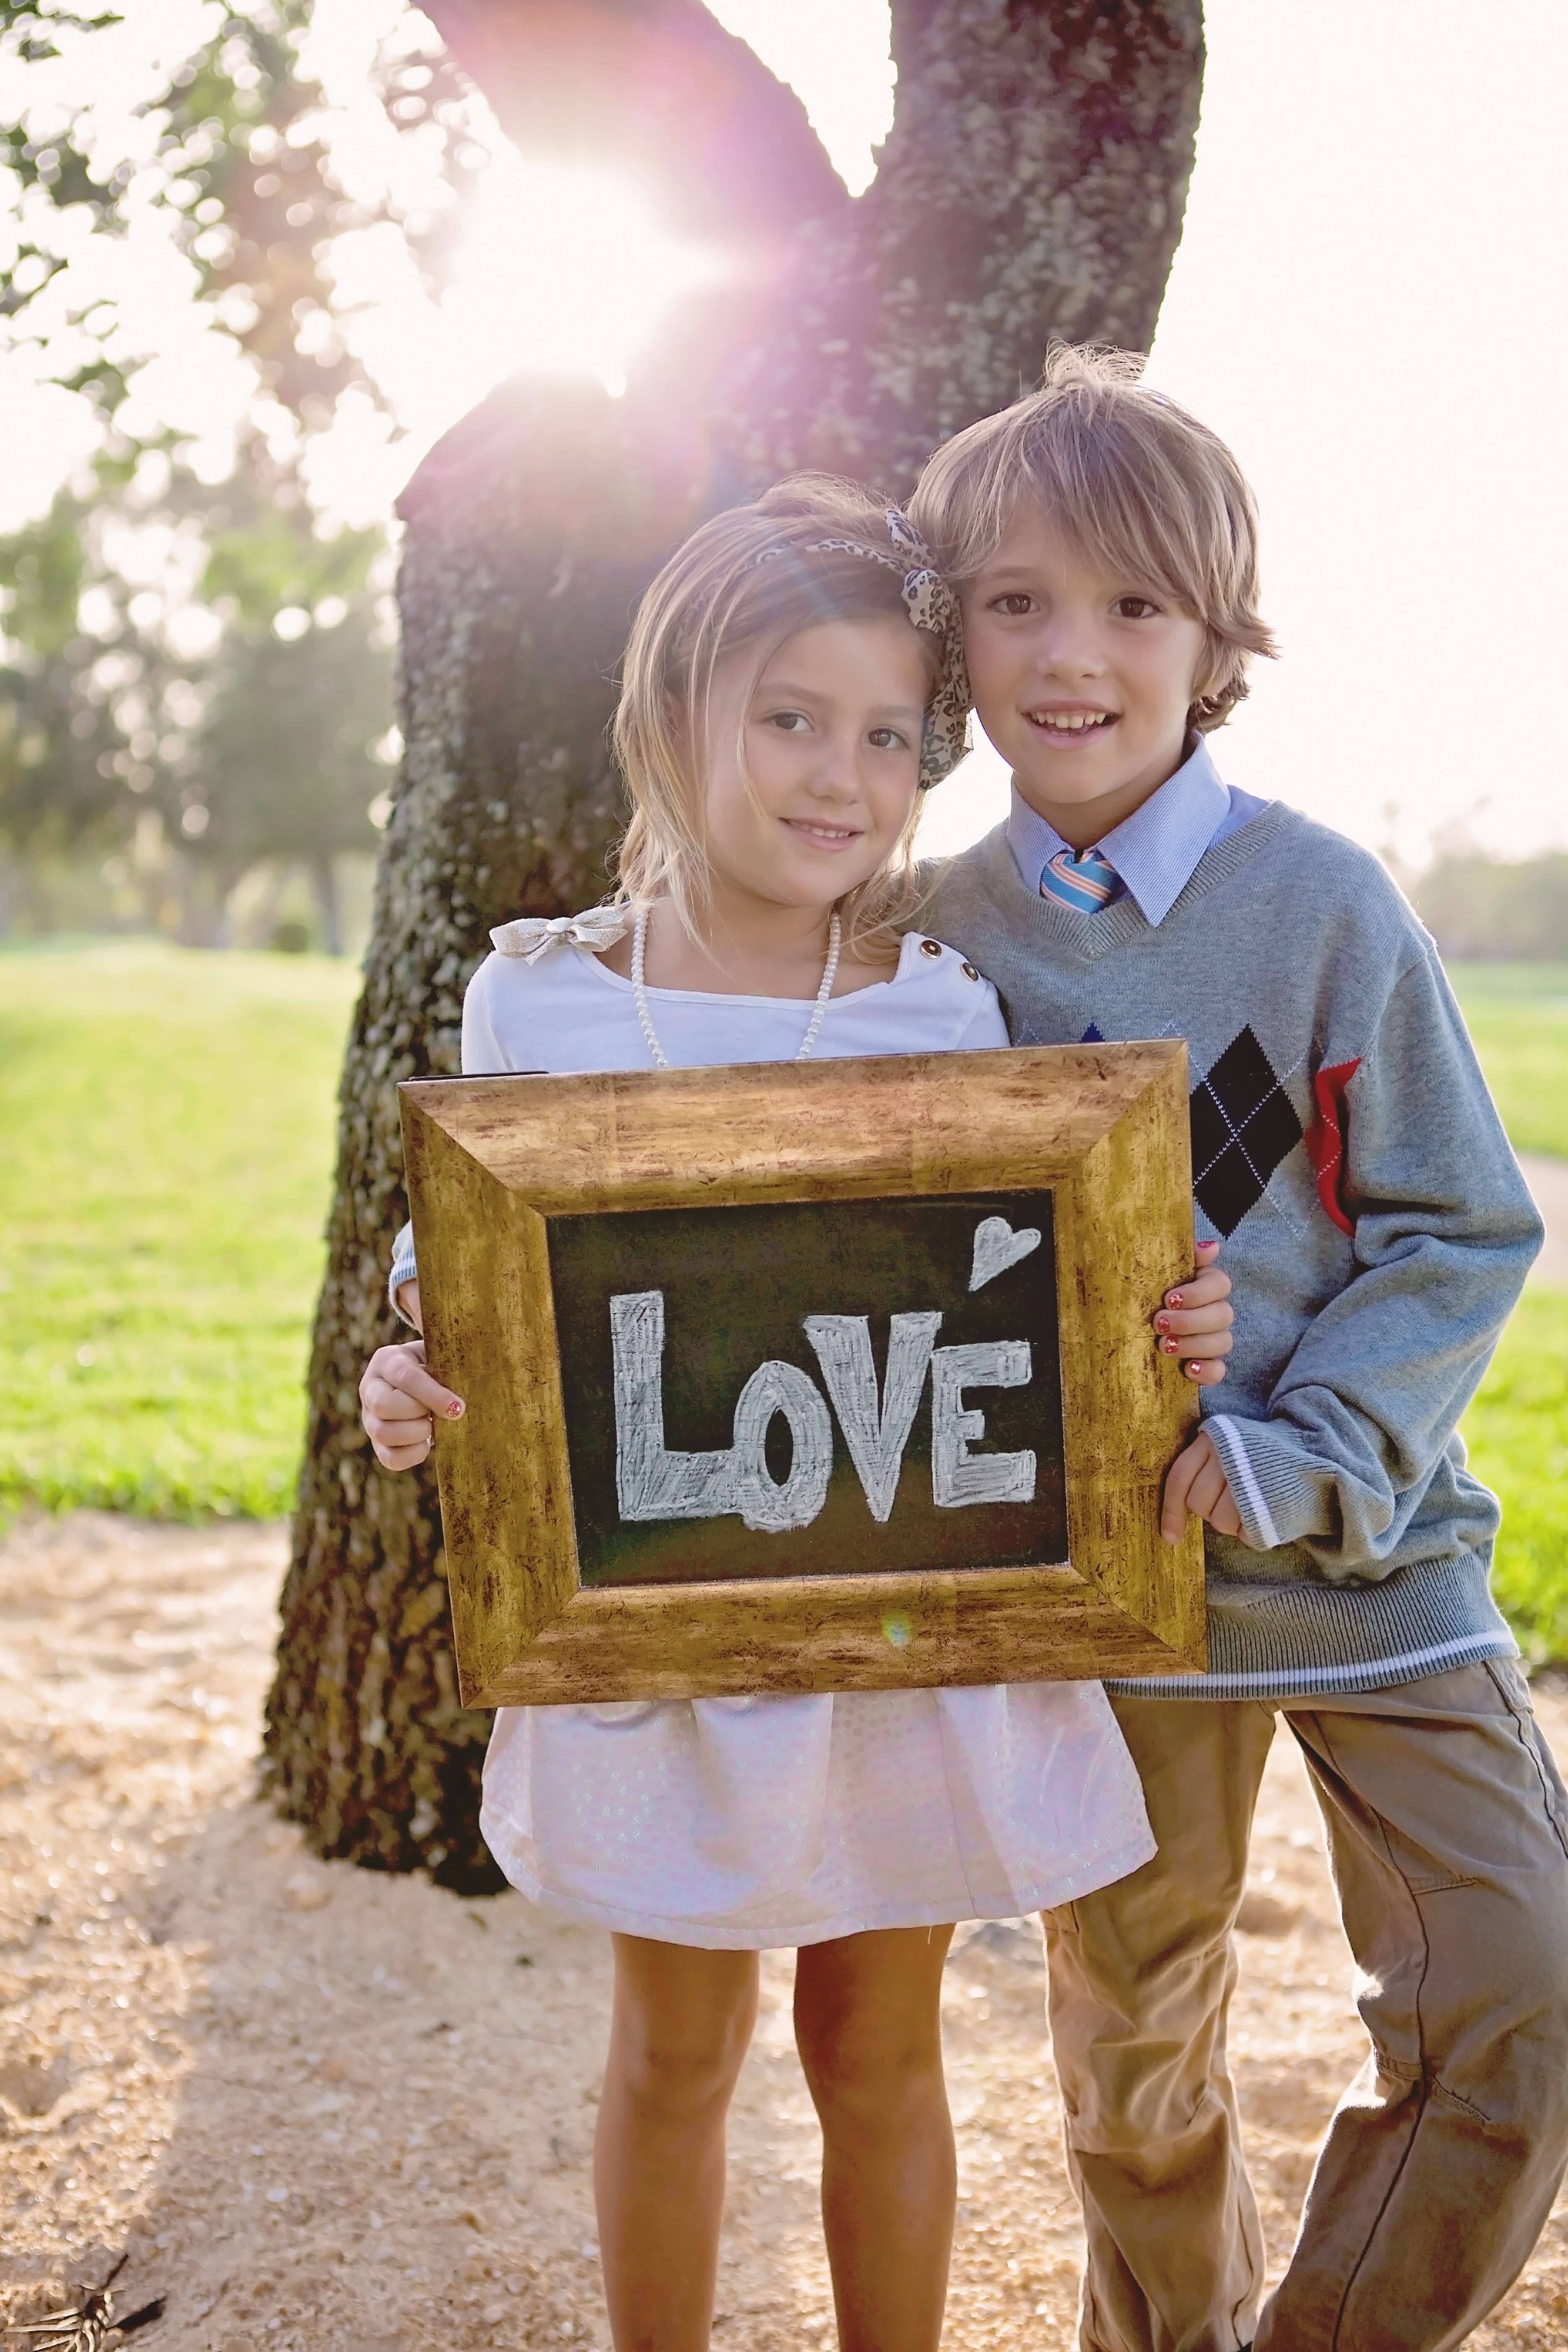
people, spring, sitting, child, childhood, family, kids, nephew, niece, sister, brother, outddors, gradd, chikdren